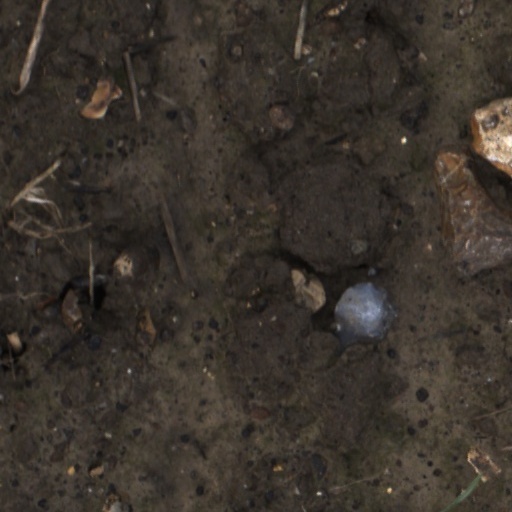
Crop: wheat